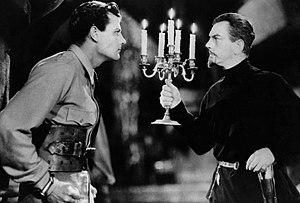
Joel McCrea est un acteur américain, né le 5 novembre 1905 à South Pasadena, Californie, États-Unis, et mort le 20 octobre 1990 à Los Angeles.
Les Chasses du comte Zaroff est un film américain de Ernest B. Schoedsack et Irving Pichel, sorti en 1932. Il s'agit d'une adaptation pour le grand écran d'une nouvelle de Richard Connell, The Most Dangerous Game.